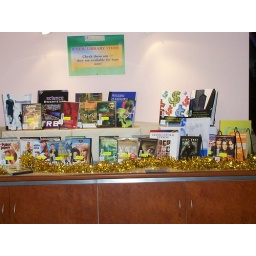
New book display in library